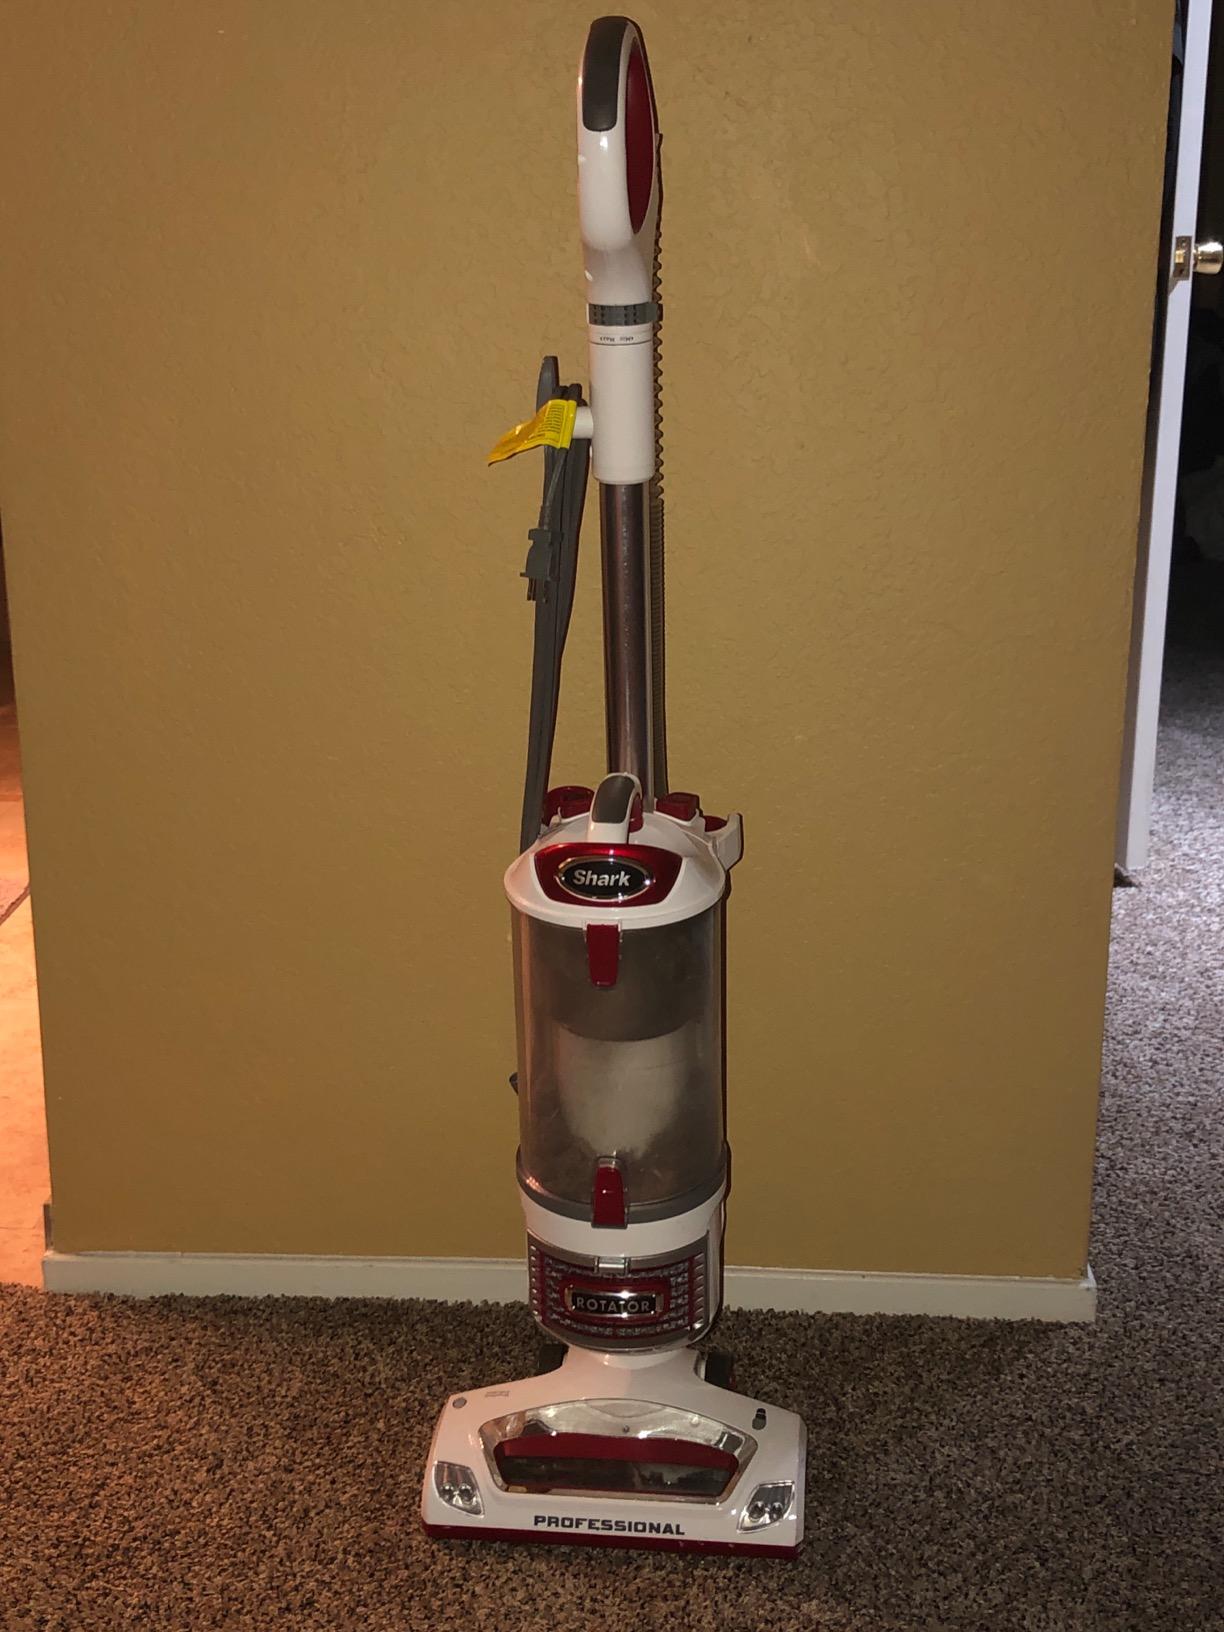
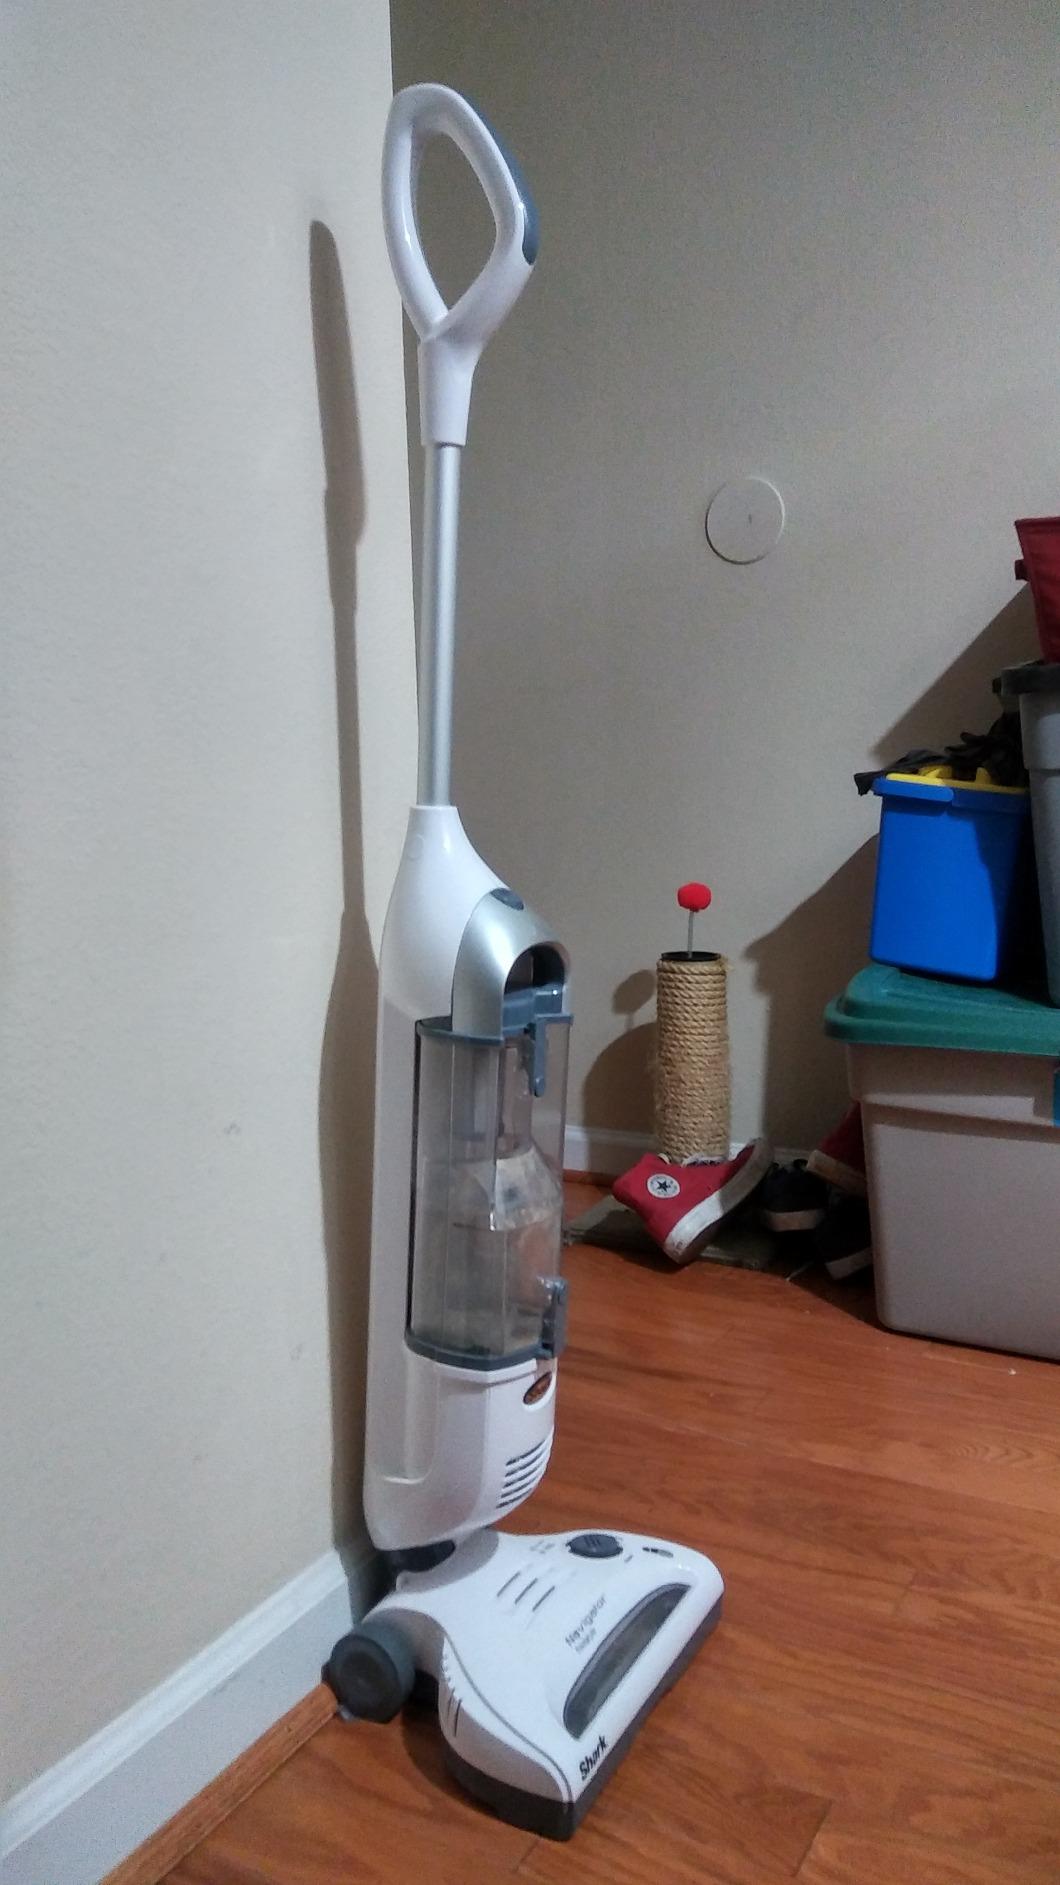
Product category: items_vacuum
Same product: no